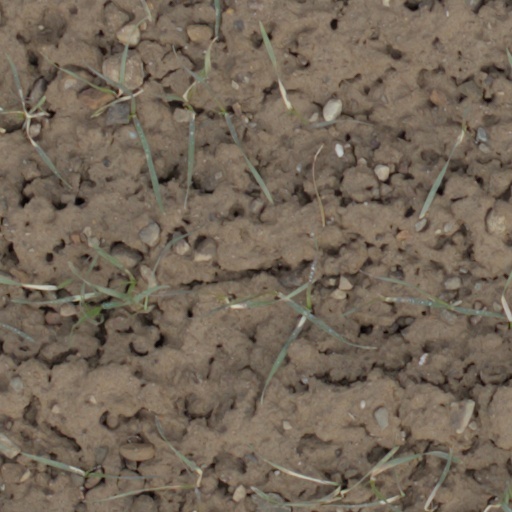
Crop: wheat